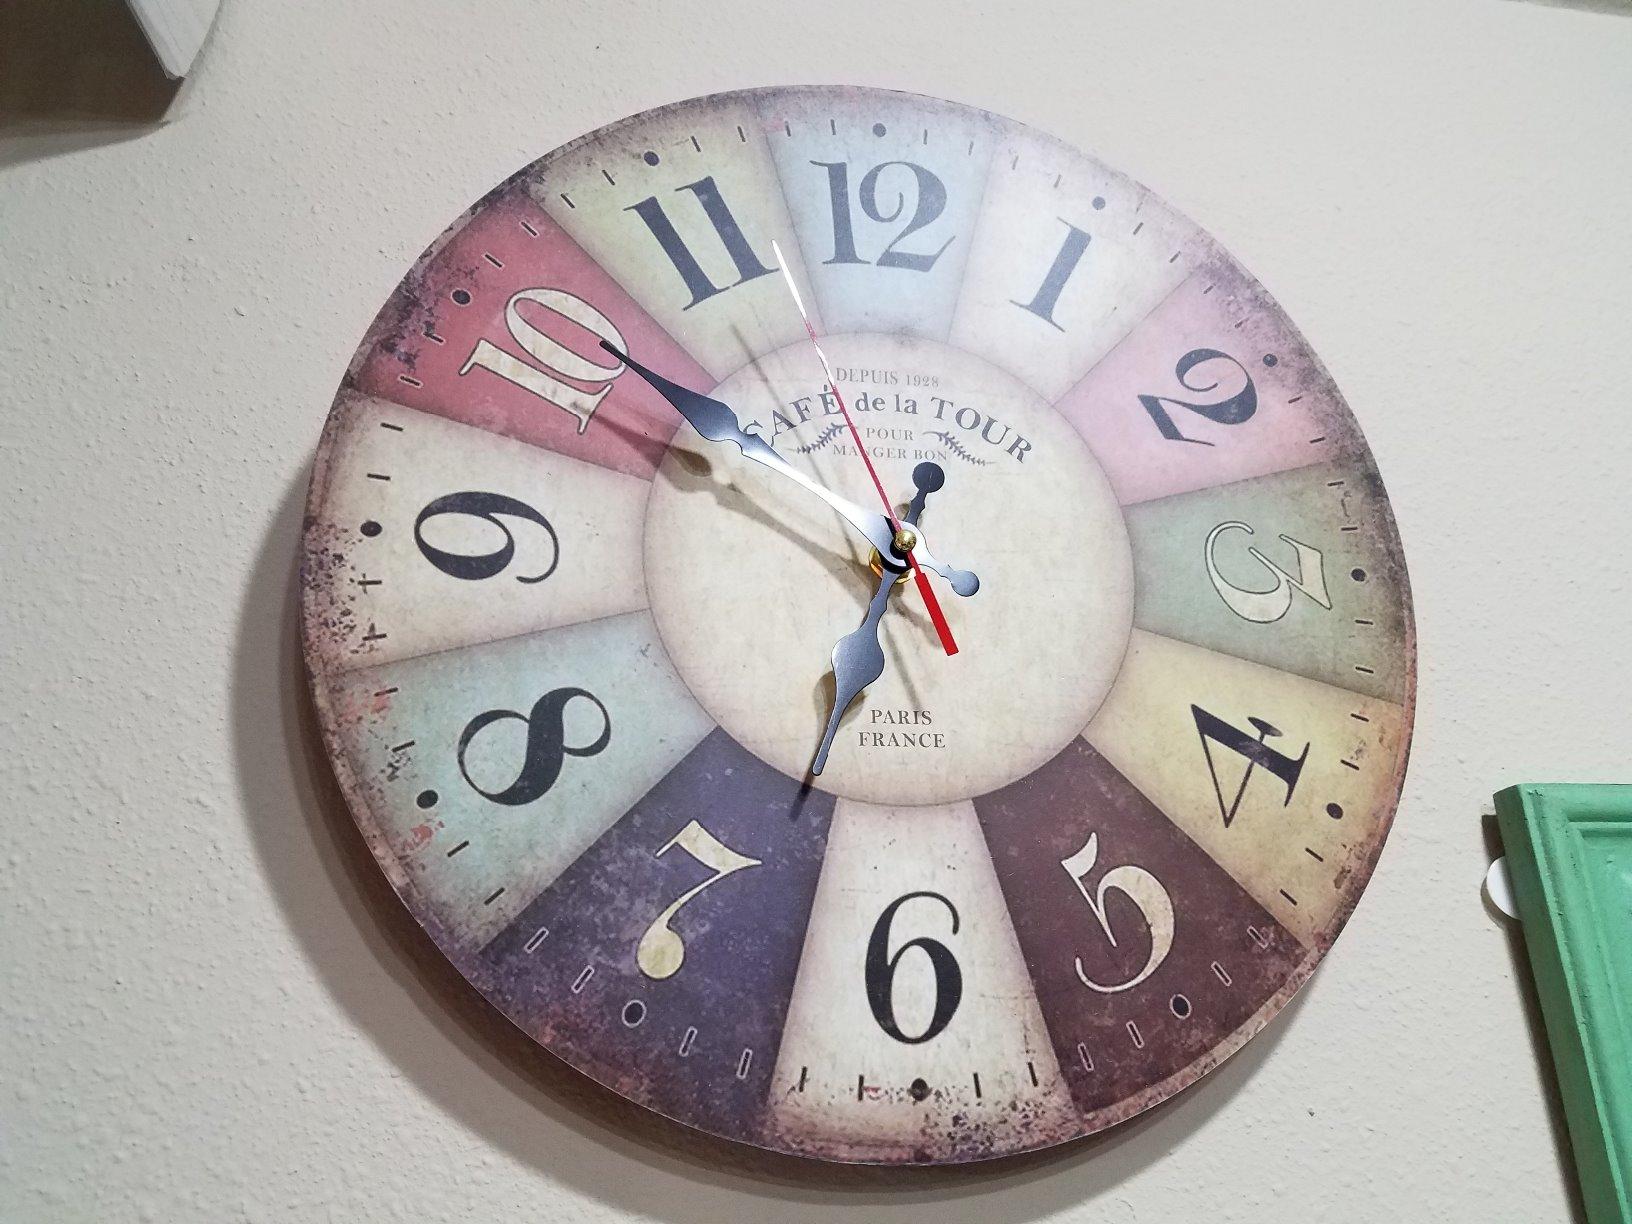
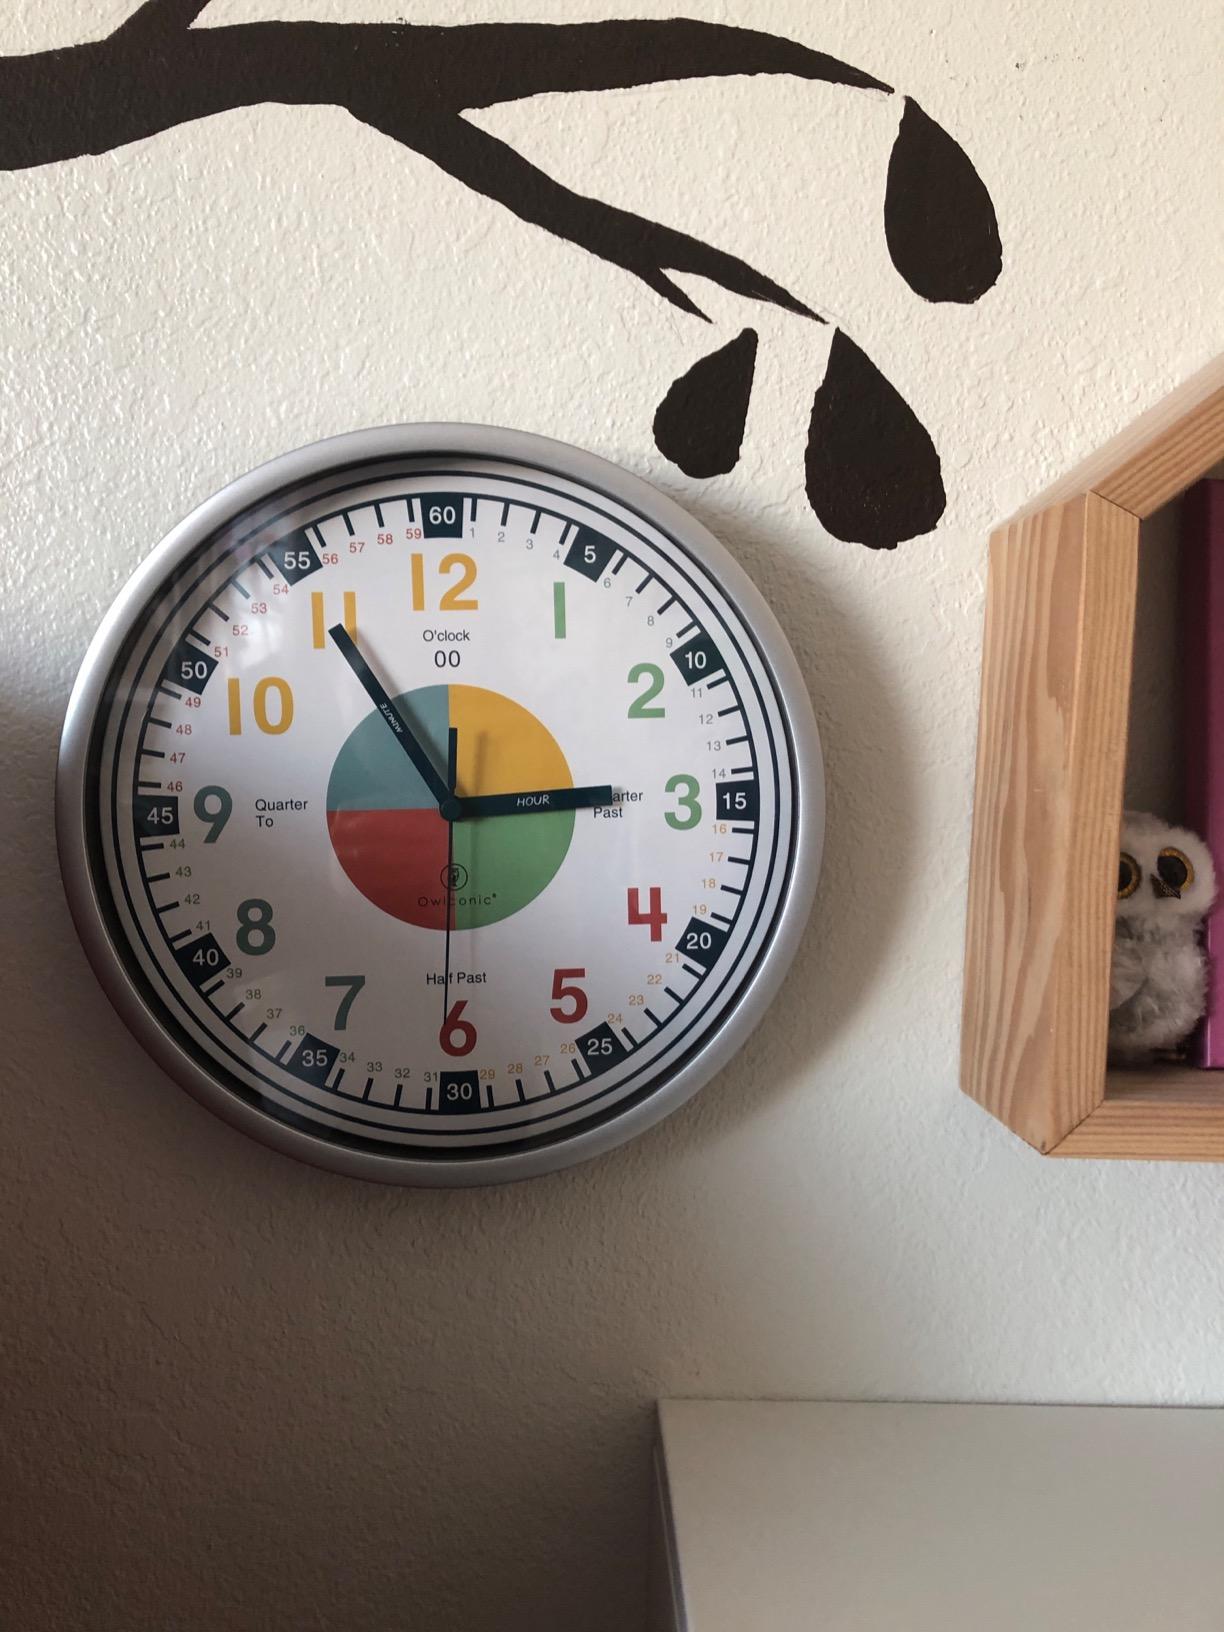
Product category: clock
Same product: no